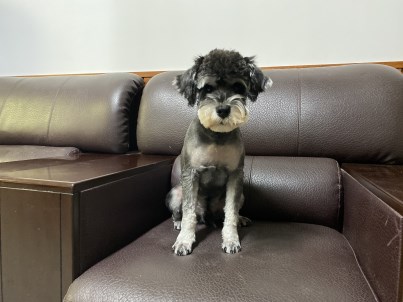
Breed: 2342-n000102-miniature_schnauzer